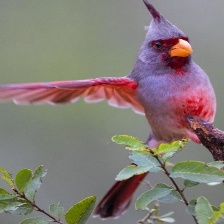
Species: PYRRHULOXIA
Scientific name: CARDINALIS SINUATUS